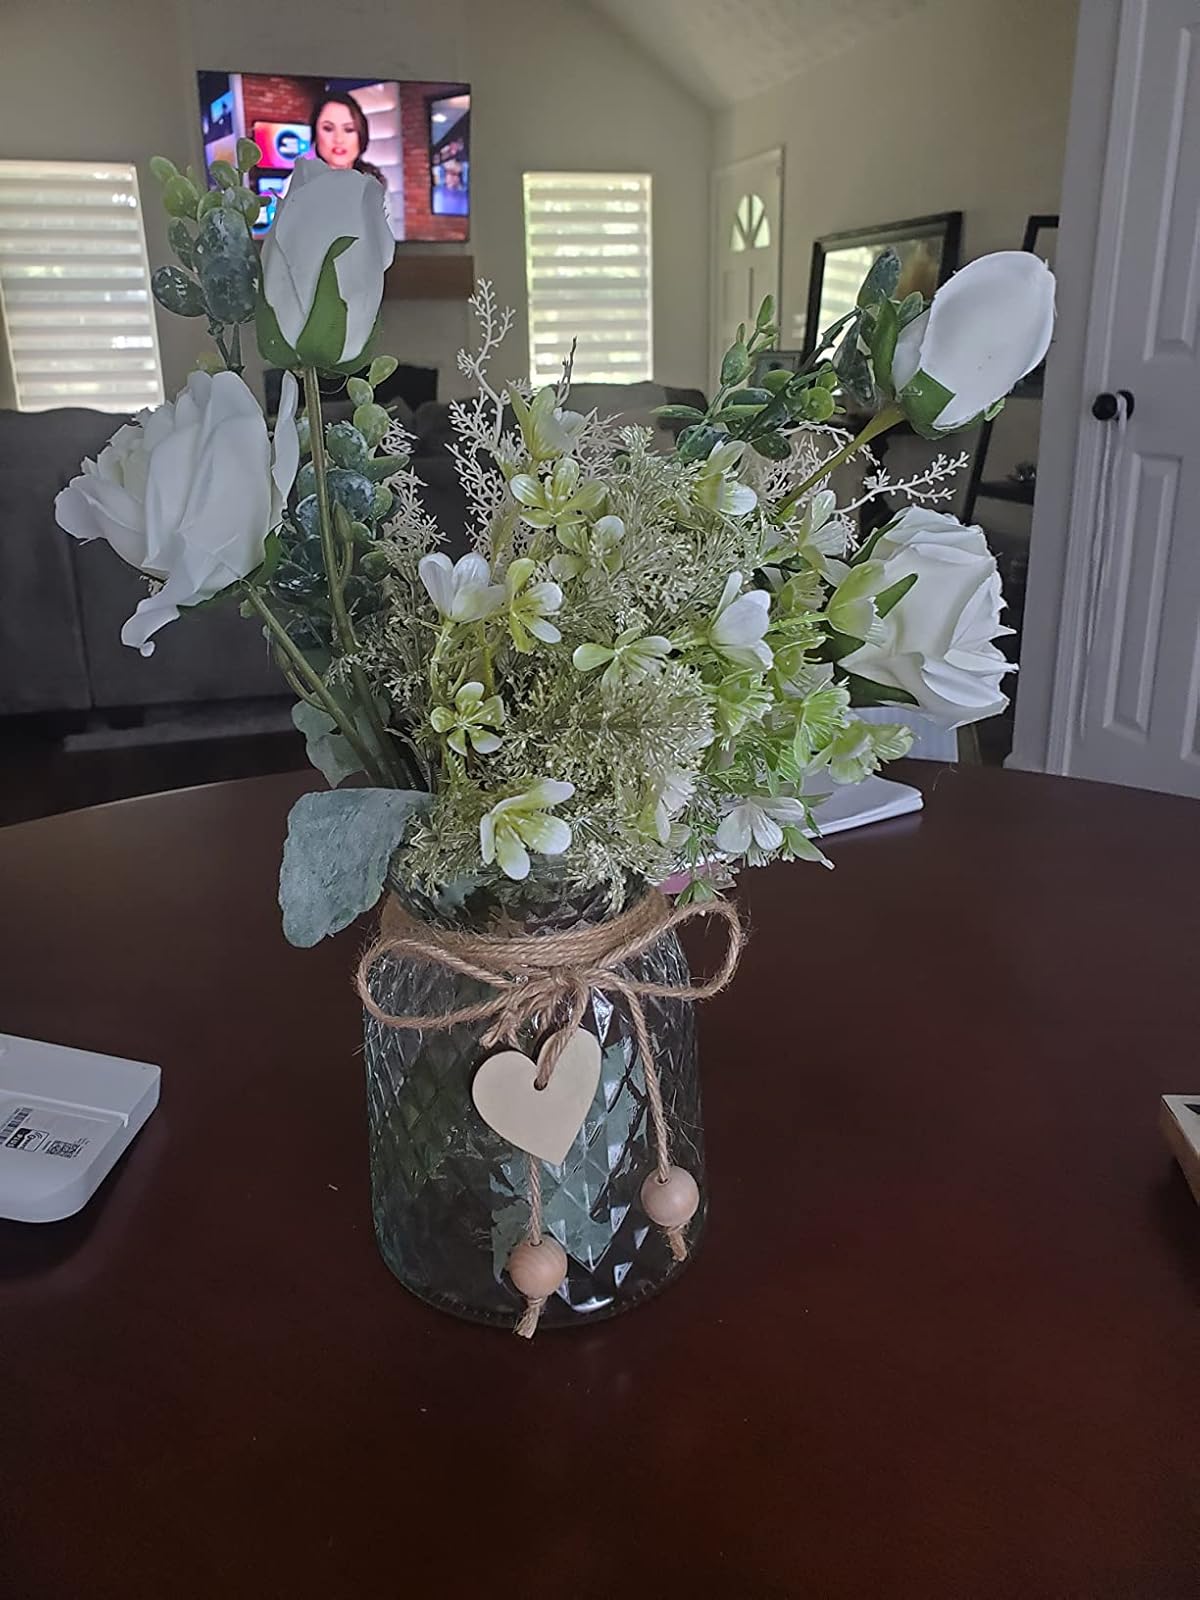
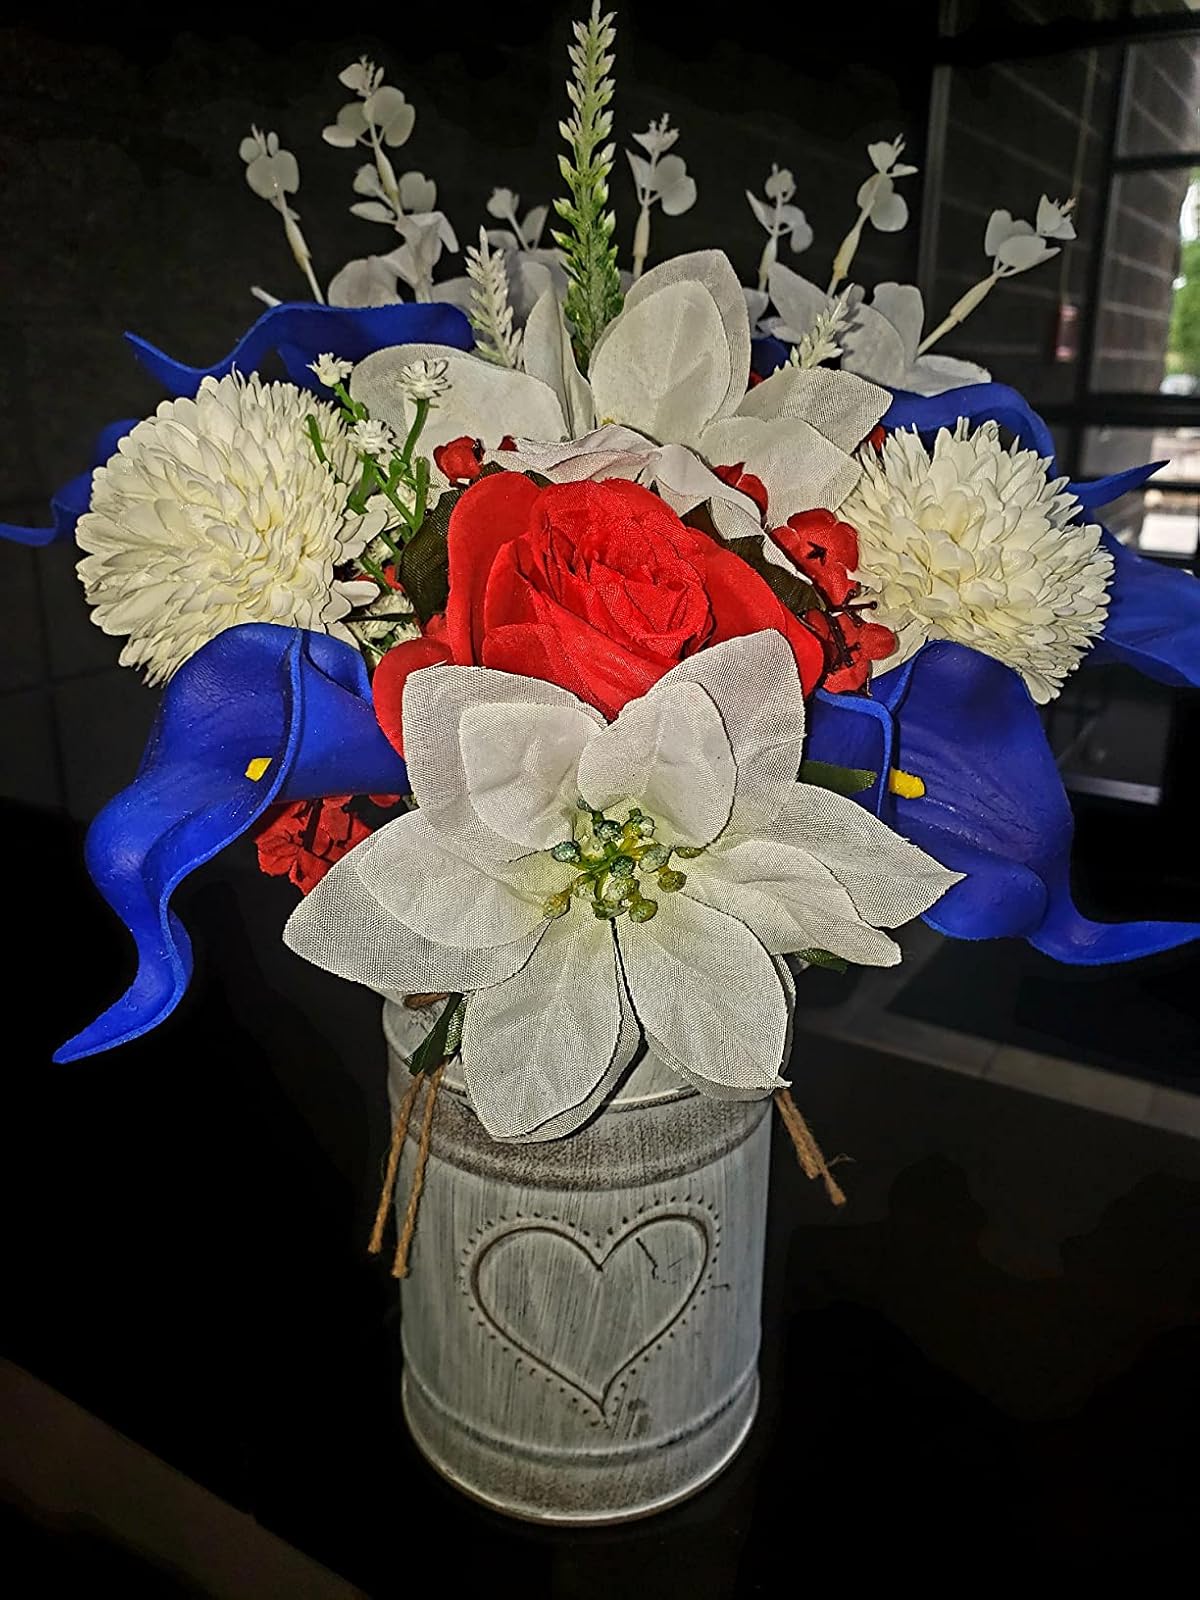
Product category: vase
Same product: no